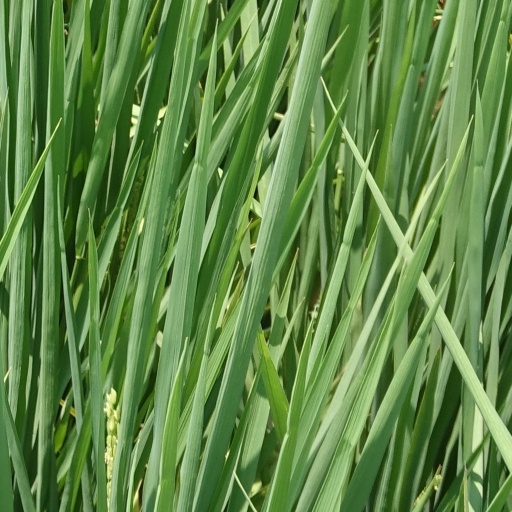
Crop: rice